Afghanistan–Pakistan border barrier

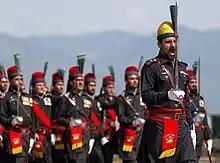
Frontier Corps act as a first line of defence at the western borders of Pakistan with Afghanistan and Iran.

The plans to fence and mine the border were again considered in 2007 and then in 2009, but they were not fully implemented. However, a portion along selected border areas was fenced but the work was discontinued for lack of funds. In June 2011, Major General Athar Abbas, the then-spokesman for the army, said: "We did fence around 35km of the border area as it faced continuous militant incursions. It was a joint project of ISAF and Afghanistan. But then they backed out. It was a very costly project." During the Musharraf period, a biometric system was installed by Pakistan at border crossings. Afghanistan had objected to the system. The biometric system remains intact at the border, although it is yet to be made fully functional.